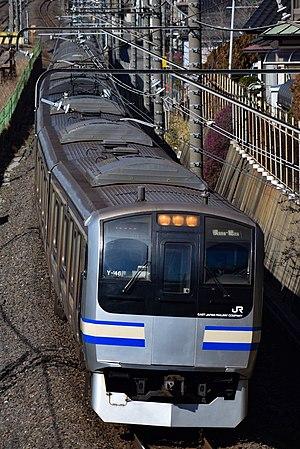
La ligne principale Sōbu est une ligne ferroviaire du réseau JR East au Japon. Elle relie la gare de Tokyo à celle de Chōshi. C’est un axe ferroviaire important entre Tokyo et la préfecture de Chiba.